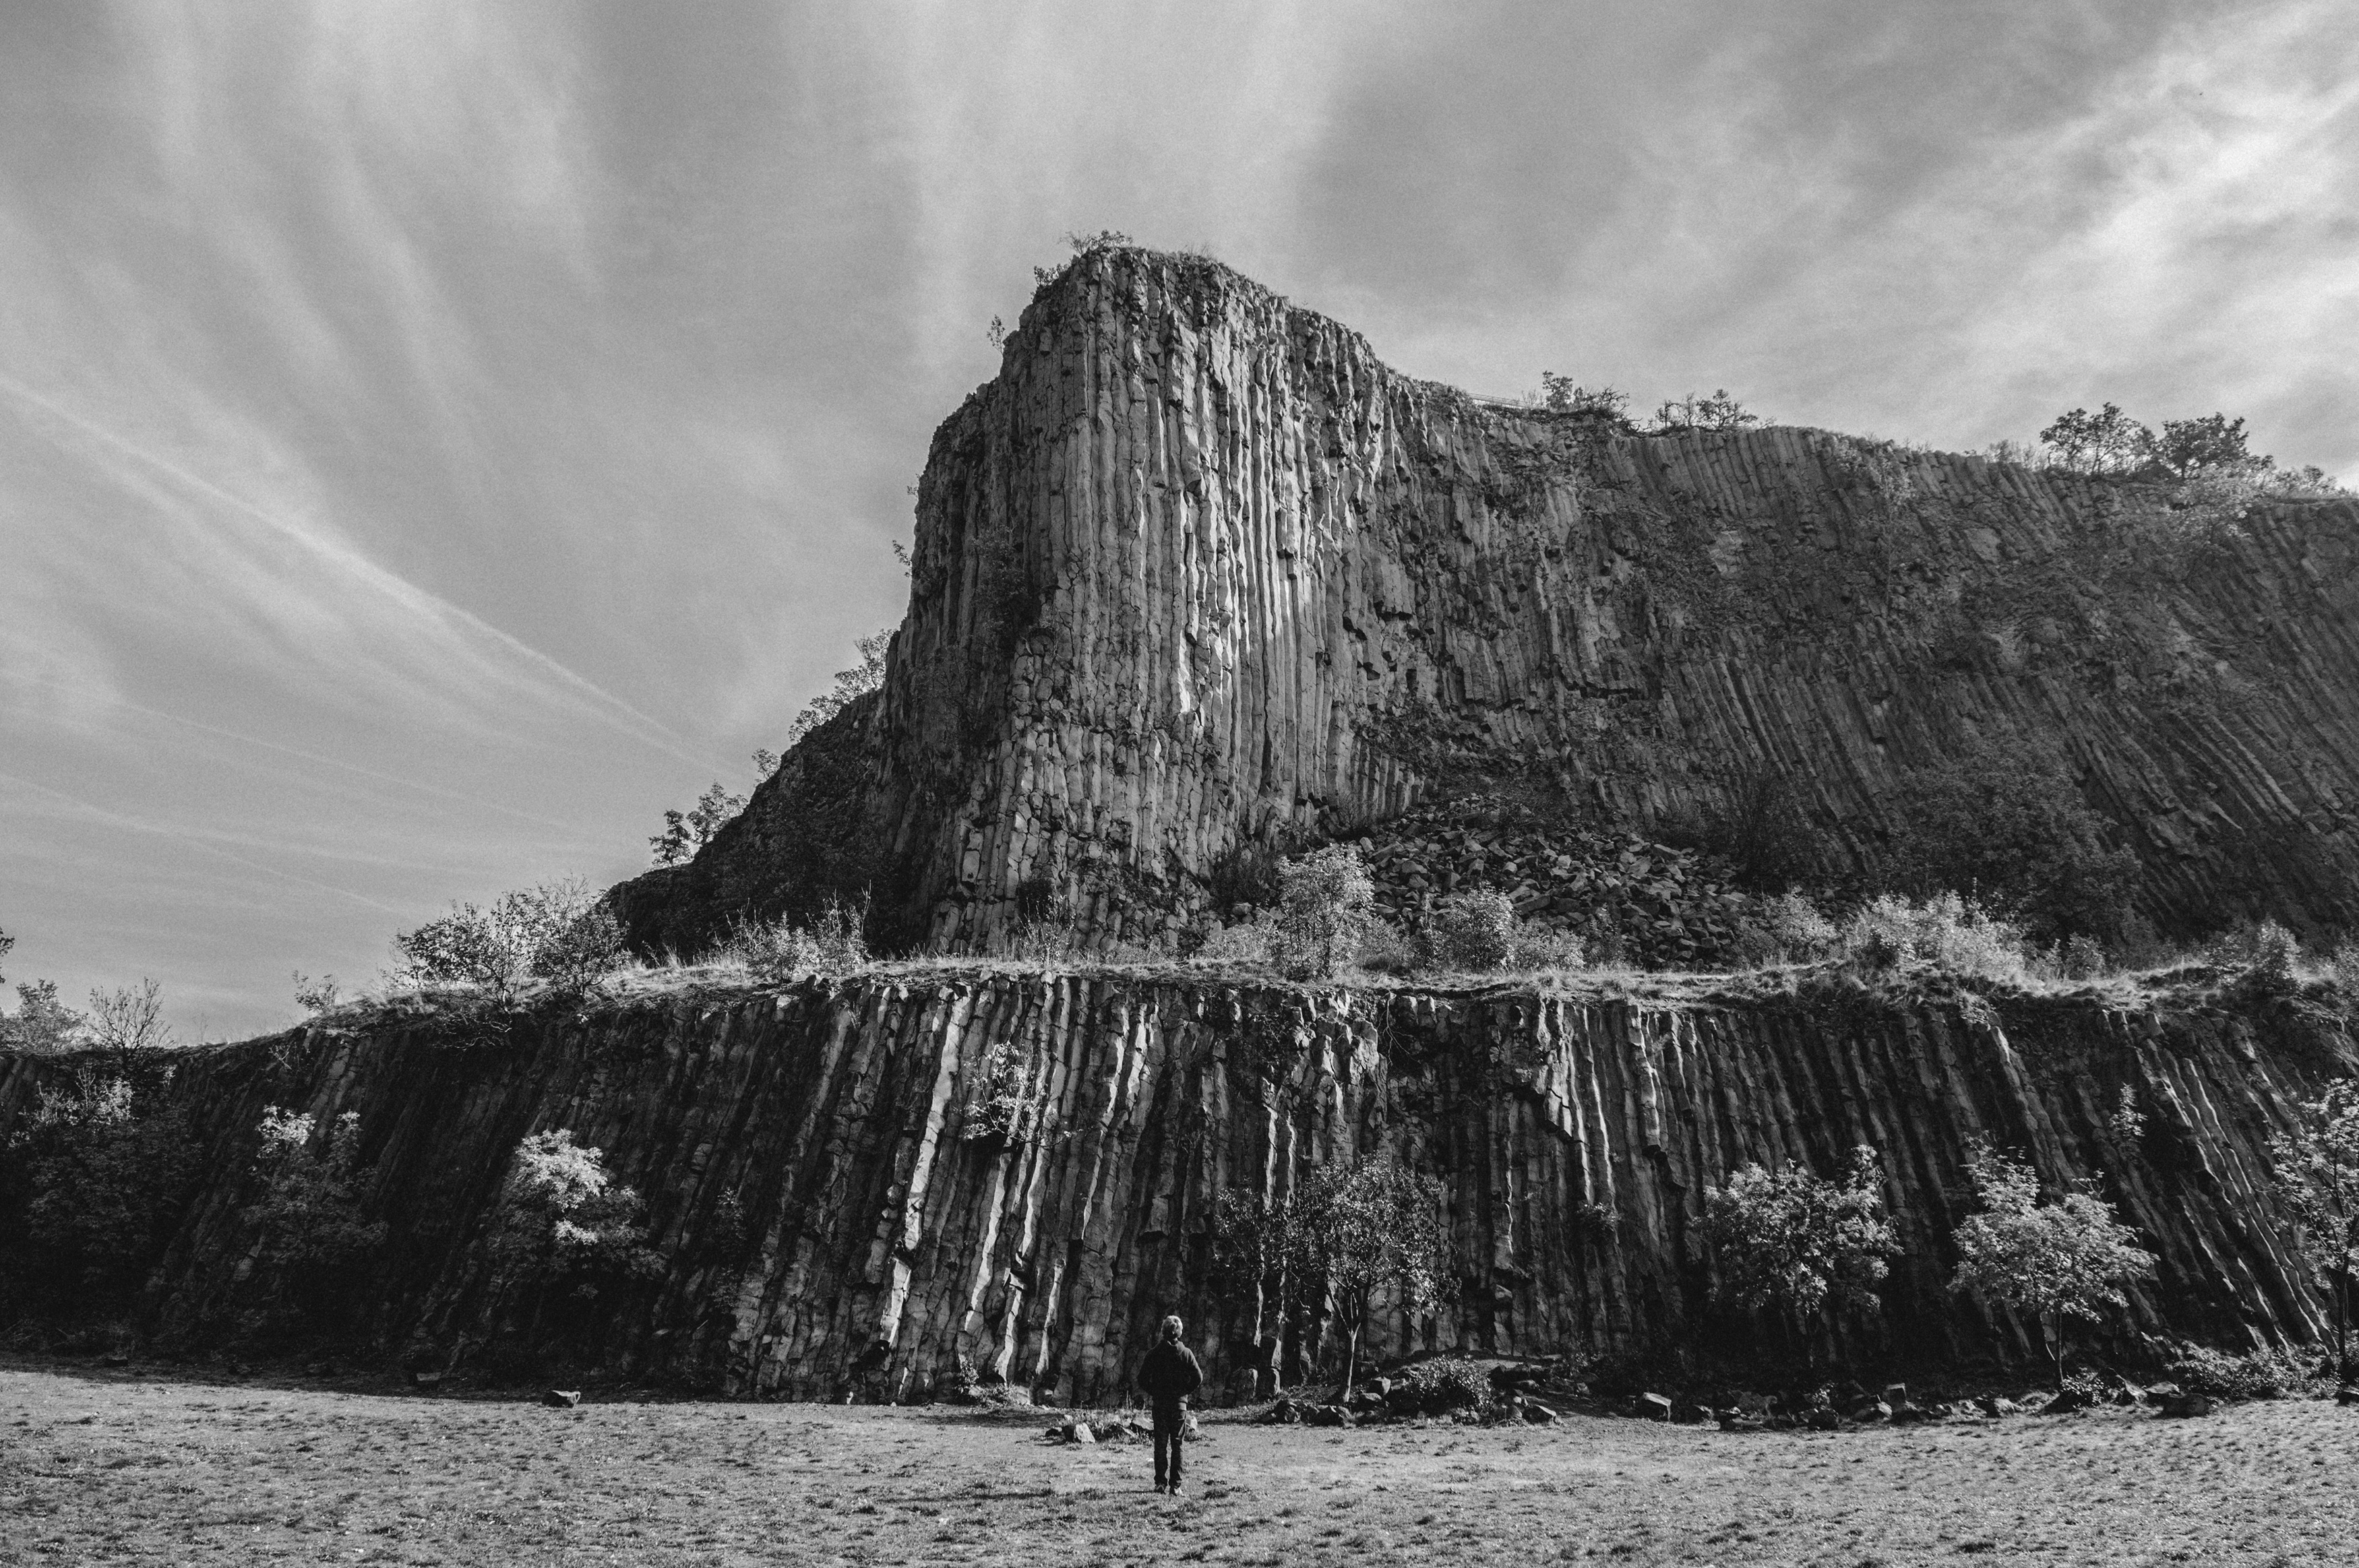
landscape, tree, nature, rock, mountain, black and white, white, black, monochrome, terrain, ruins, rural area, monochrome photography, woody plant